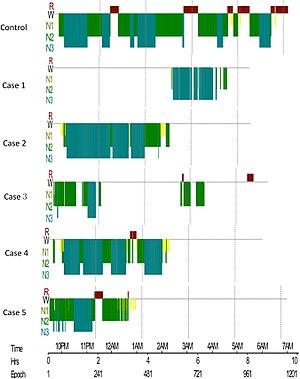
Aucun changement effectué. Diagramme d'une expérience FFI, montrant les habitudes de sommeil d'un contrôle sain et les cinq cas infectés.